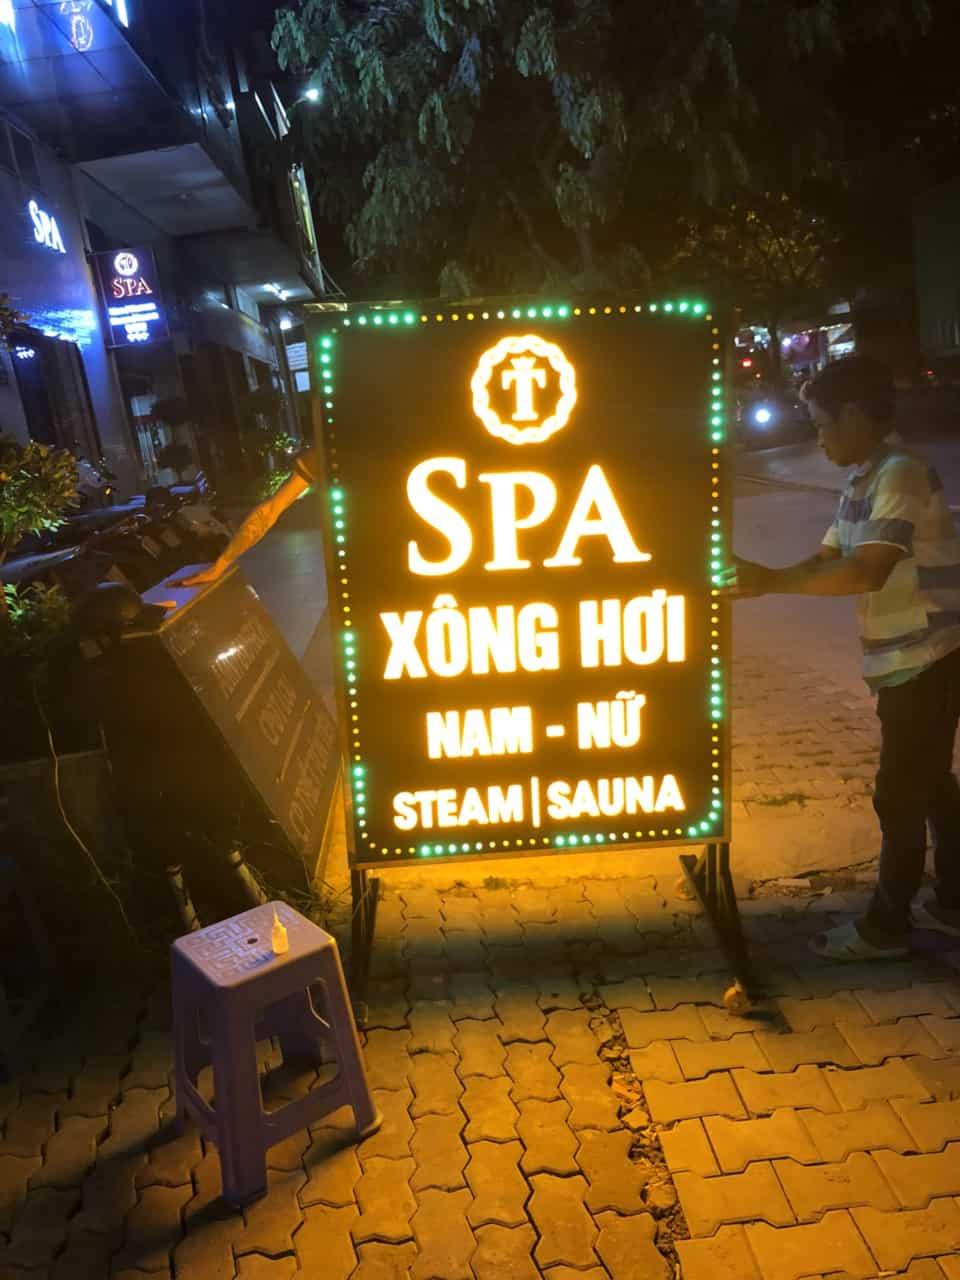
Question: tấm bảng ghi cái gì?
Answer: spa xông hơi nam nữ steam sauna